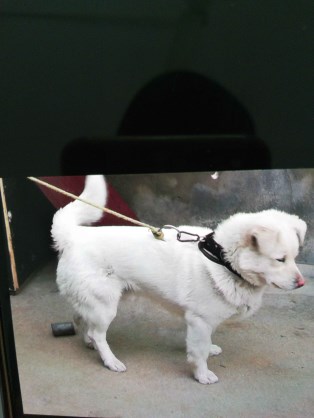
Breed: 3336-n000121-chinese_rural_dog